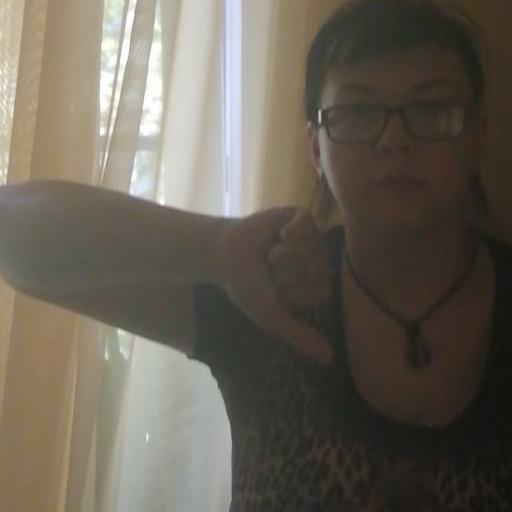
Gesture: dislike